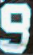
Number: 9